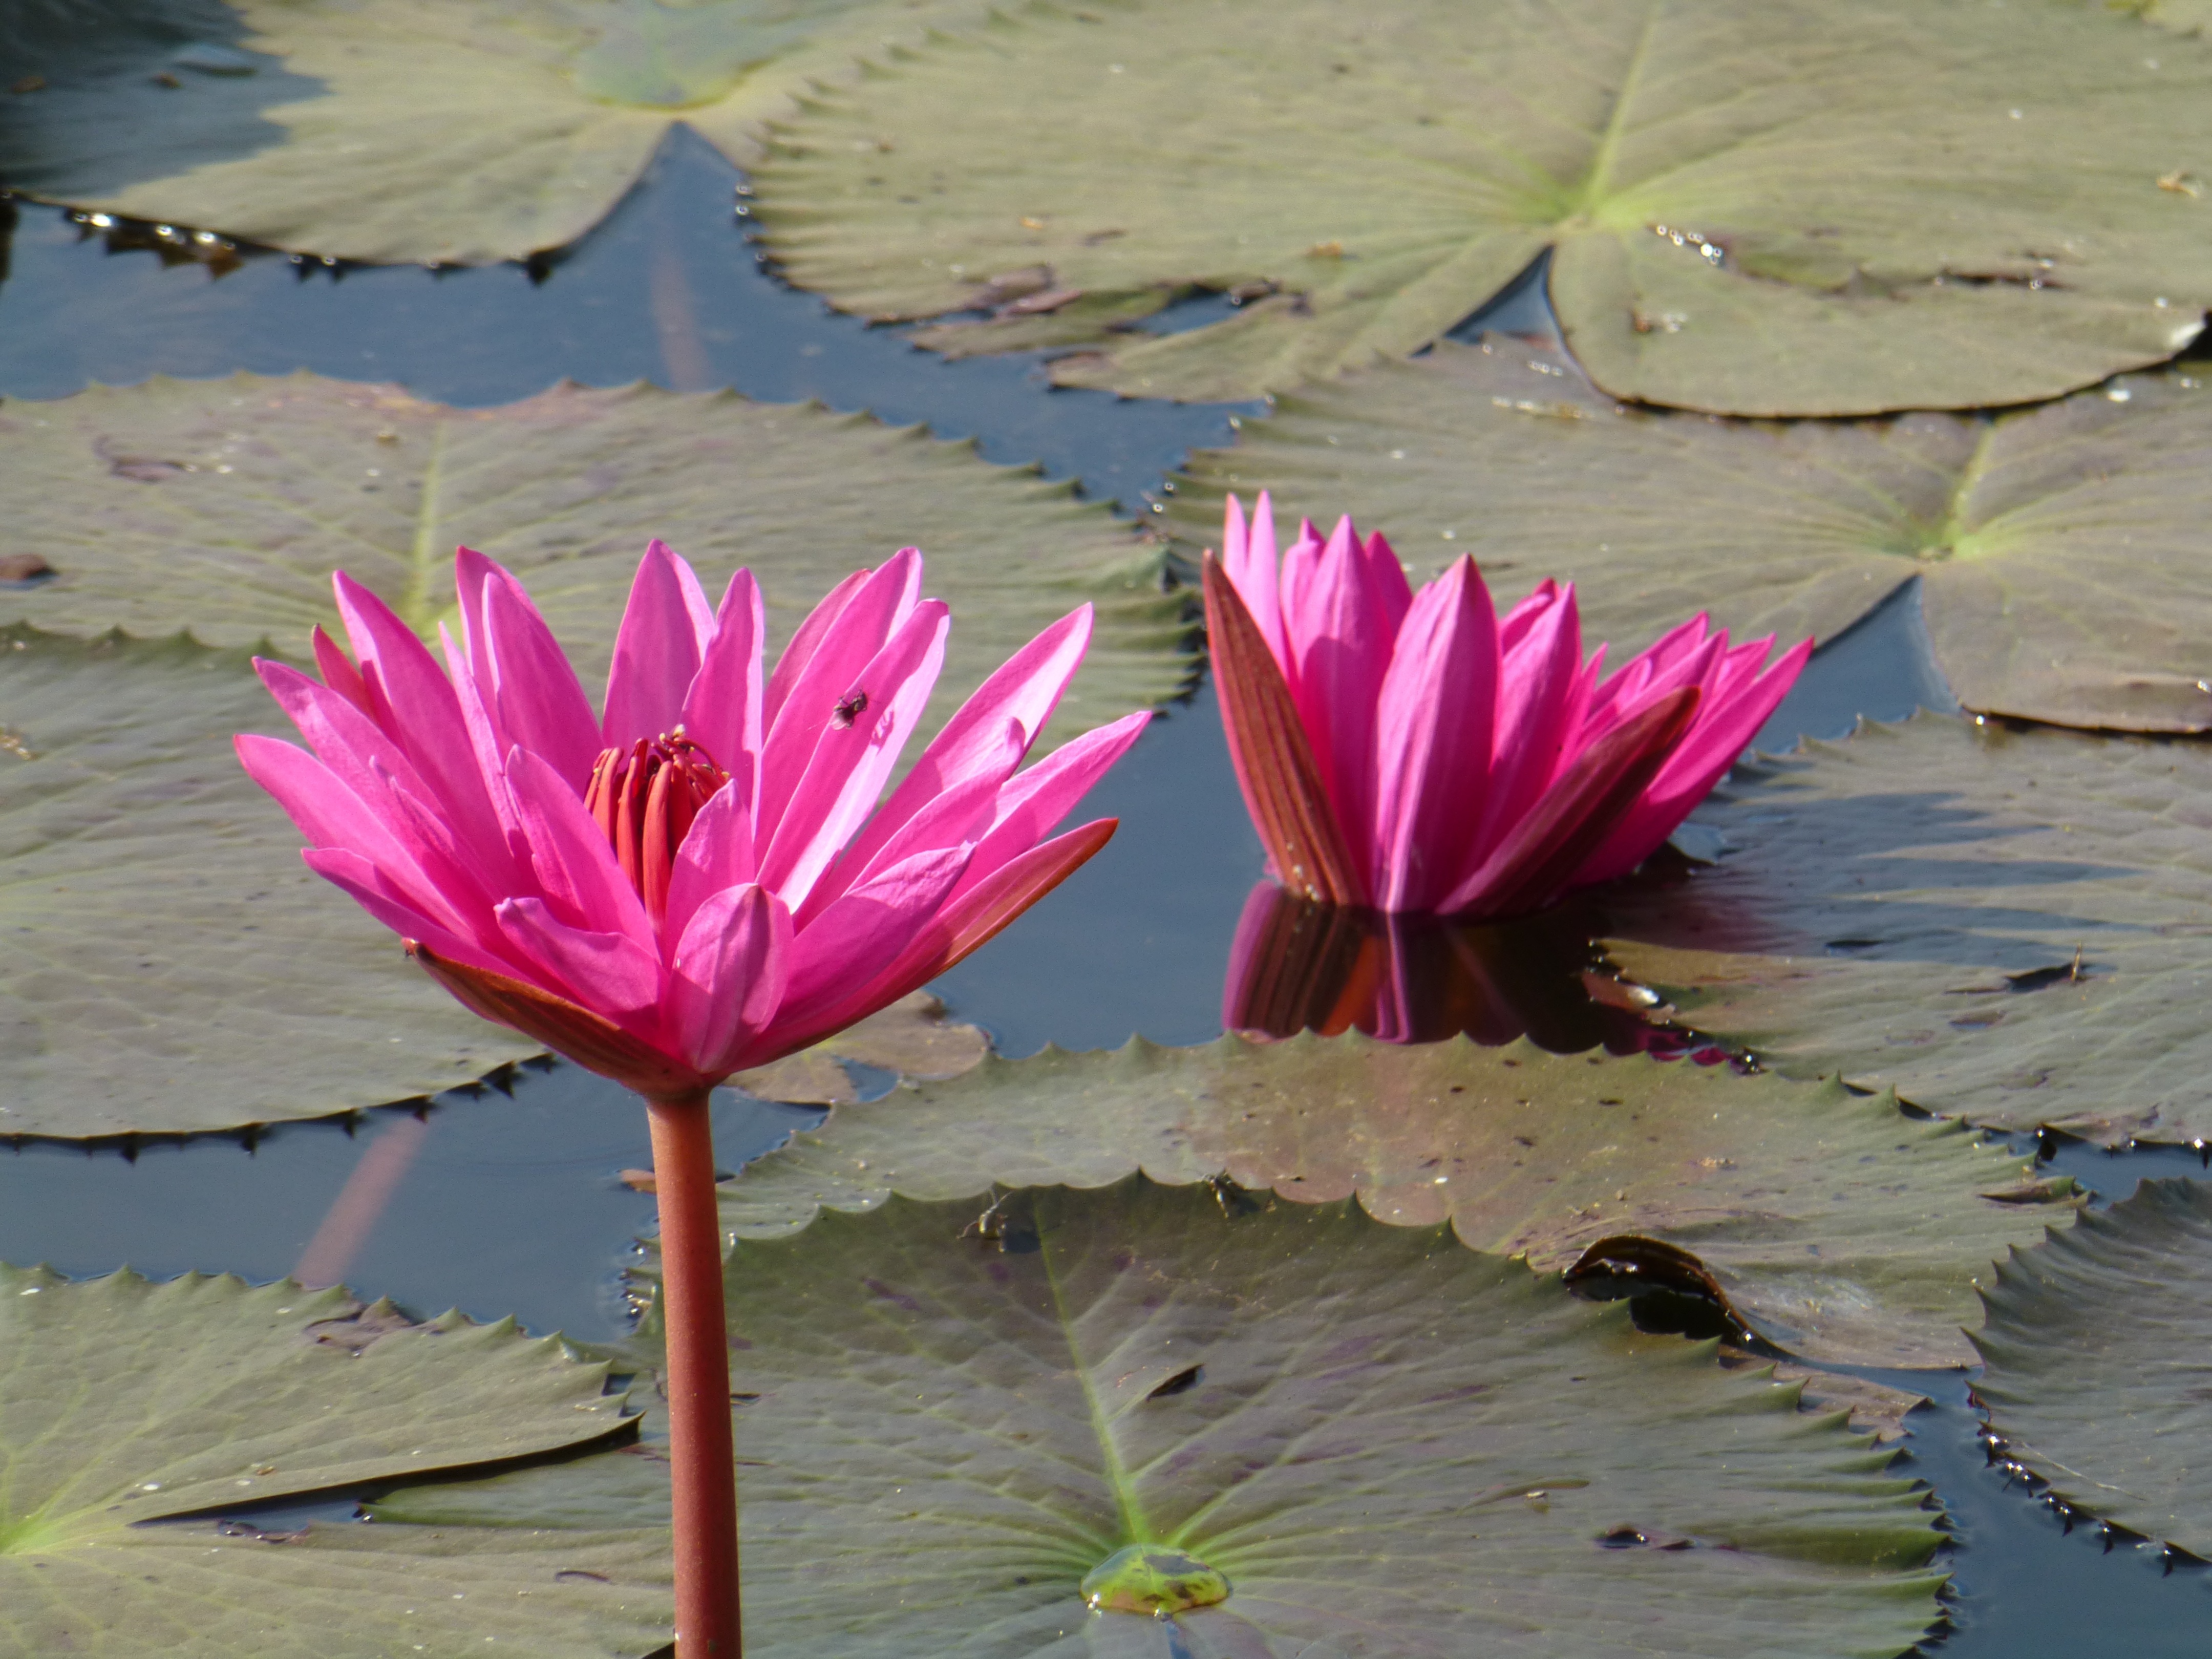
blossom, plant, leaf, flower, petal, pond, botany, pink, sacred lotus, aquatic plant, flora, flowers, lotus, water lilies, flowering plant, land plant, lotus family